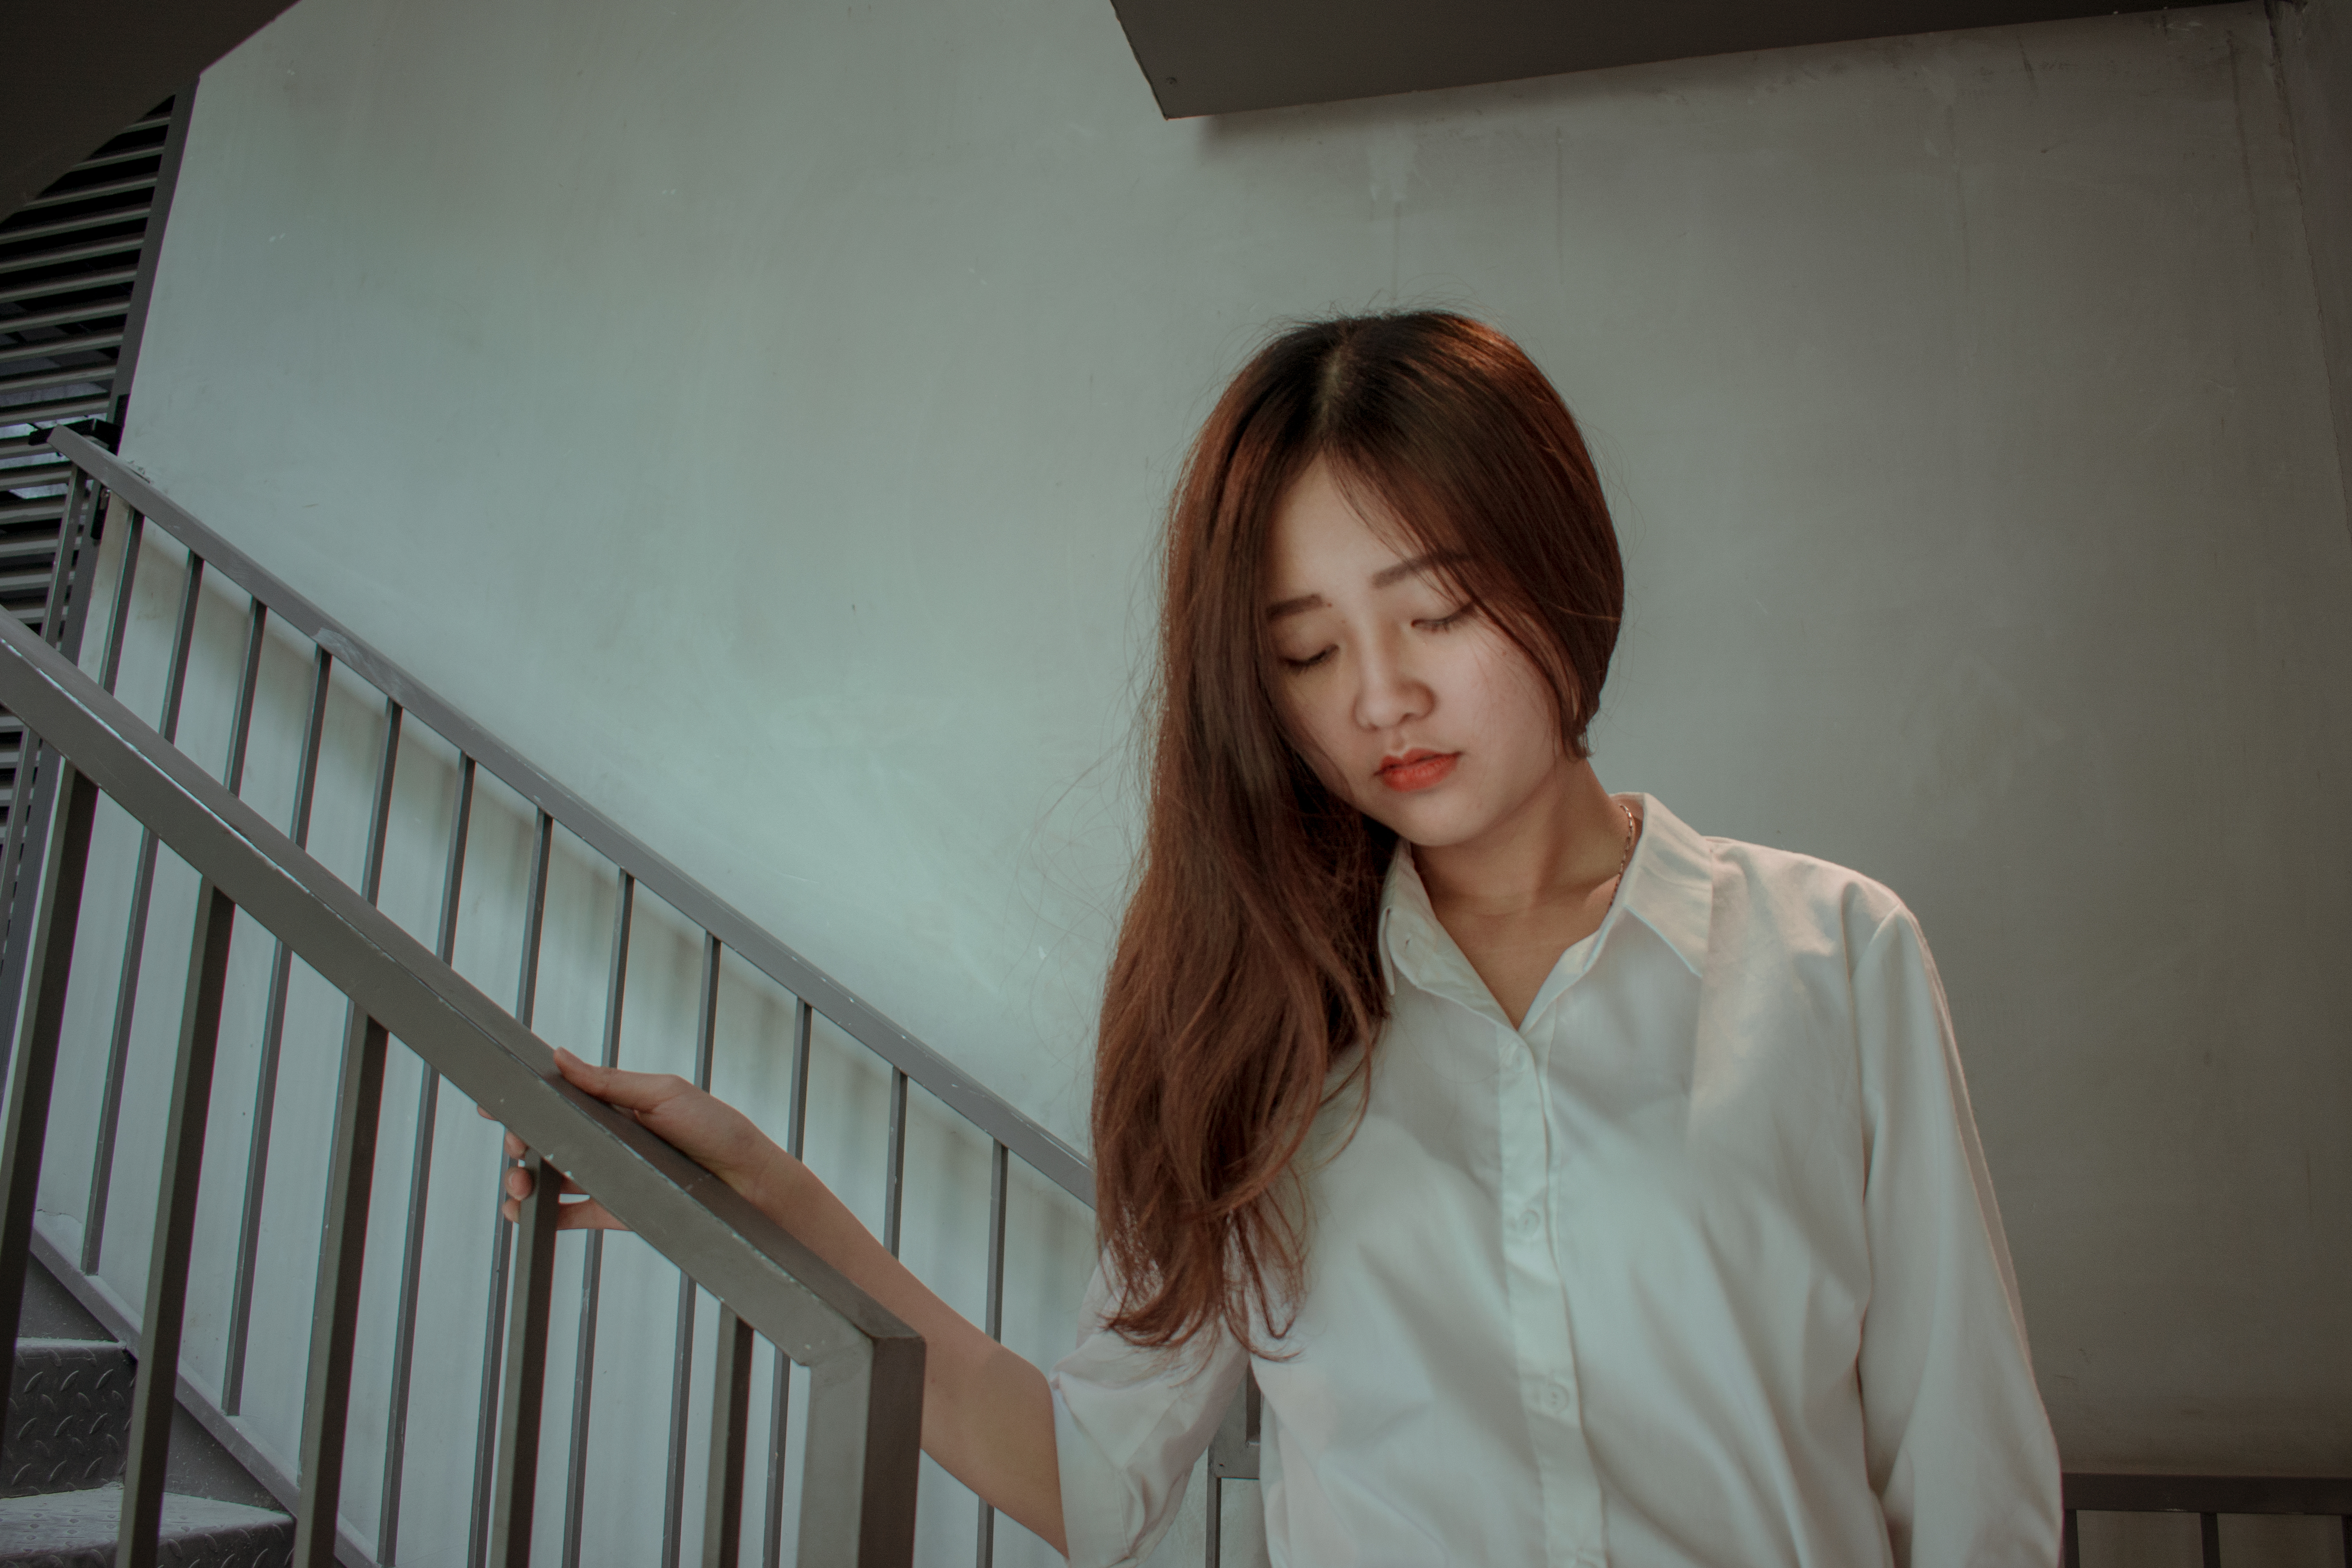
love, cute, portrait, beautiful, happy, girl, hair, white, beauty, human hair color, lady, hairstyle, photography, snapshot, eye, long hair, textile, brown hair, photo shoot, portrait photography, smile, hair coloring, bangs